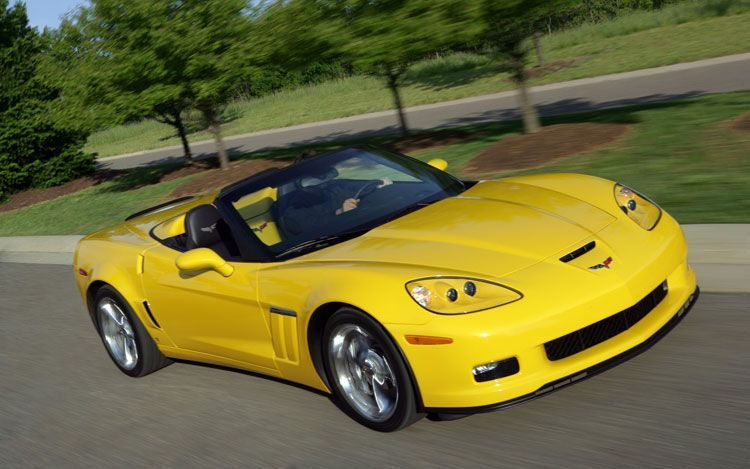
Car model: 2012 Chevrolet Corvette Convertible